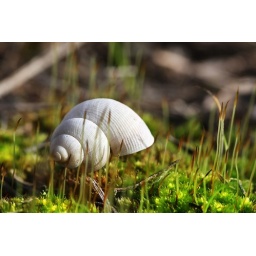
White house in the green